Mandarin orange varieties

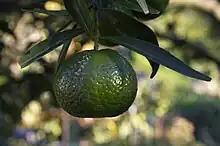
Unripe fruit

Species names are those from the Tanaka system. Recent genomic analysis would place them all in "Citrus reticulata", except the "C. ryukyuensis" hybrids